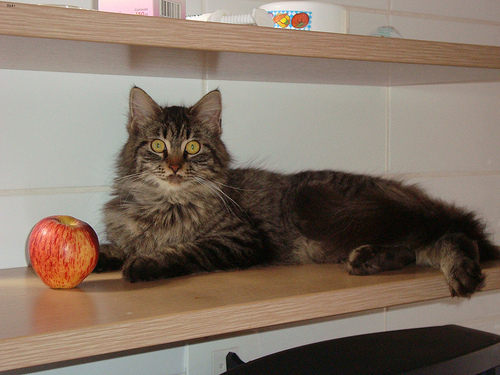
Breed: maine coon